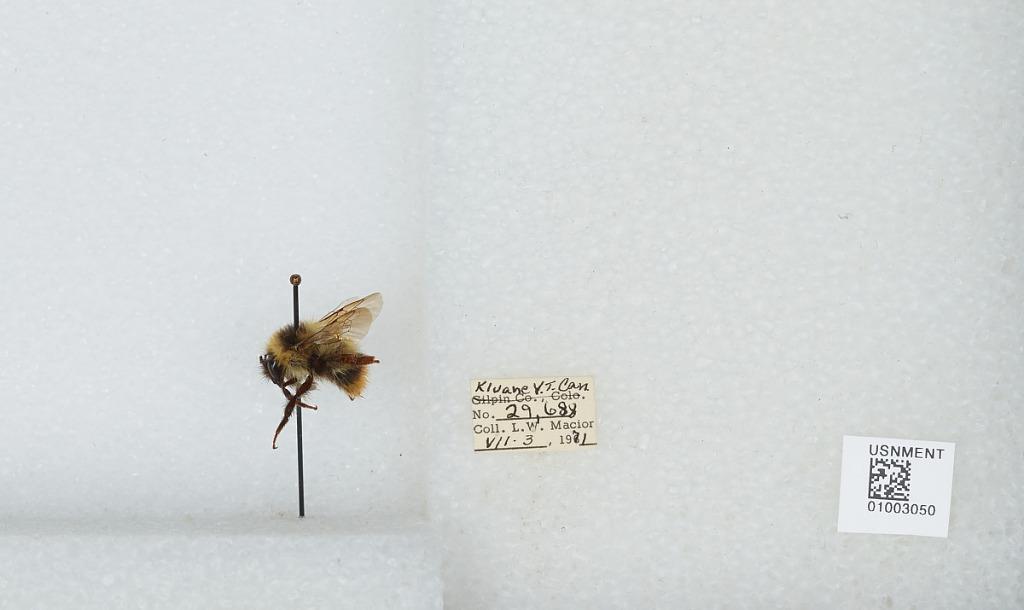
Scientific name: Bombus (Pyrobombus) frigidus Smith
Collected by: L. Macior
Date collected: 1971-7-3
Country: Canada
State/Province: Yukon Territory
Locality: Kluane
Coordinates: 60.75, -139.5